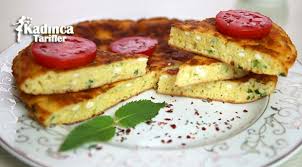
Yemek: borek